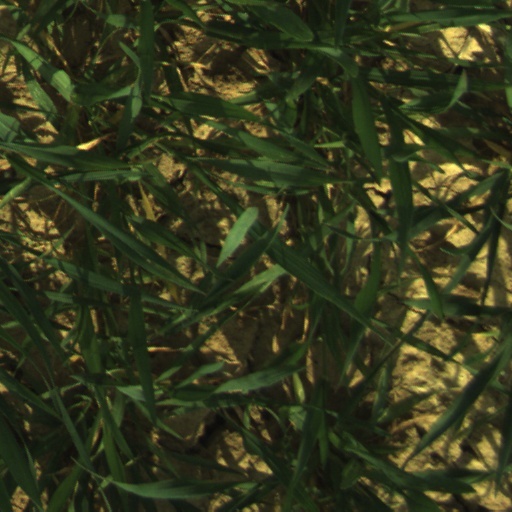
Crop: wheat